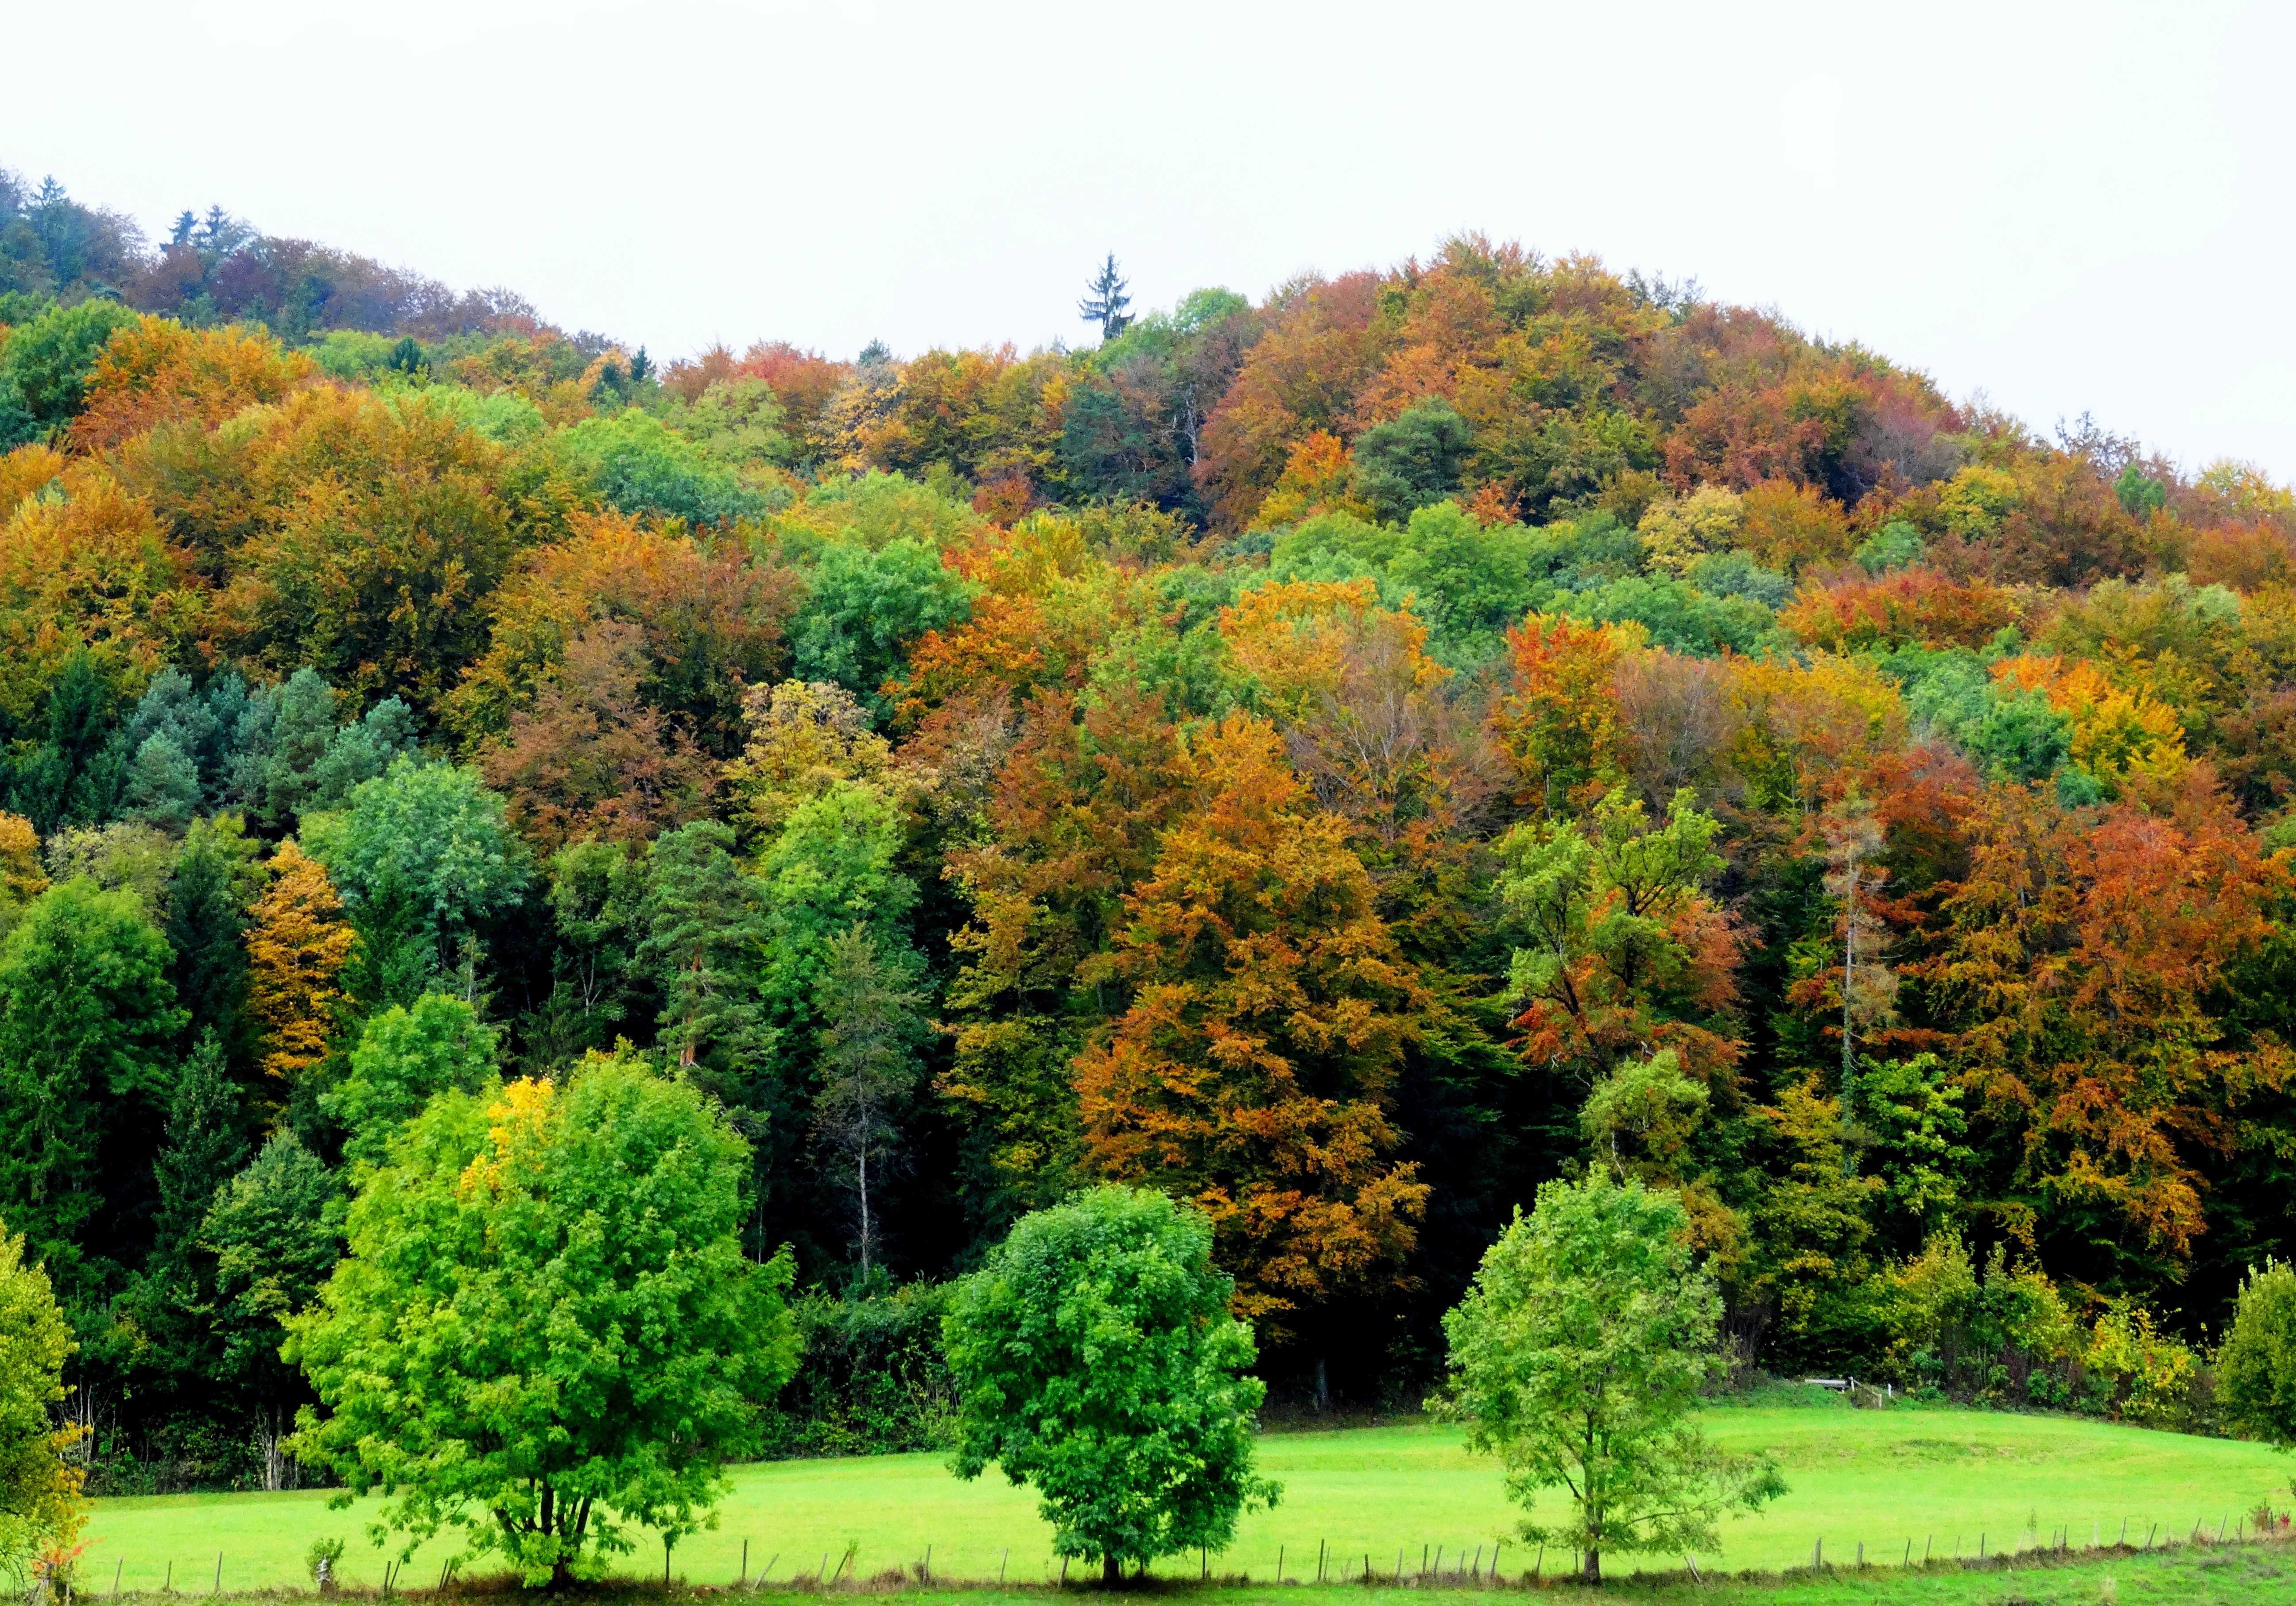
landscape, tree, nature, forest, plant, meadow, leaf, autumn, colorful, garden, season, trees, shrub, deciduous, woodland, fall color, autumn forest, ecosystem, rural area, biome, woody plant, temperate broadleaf and mixed forest